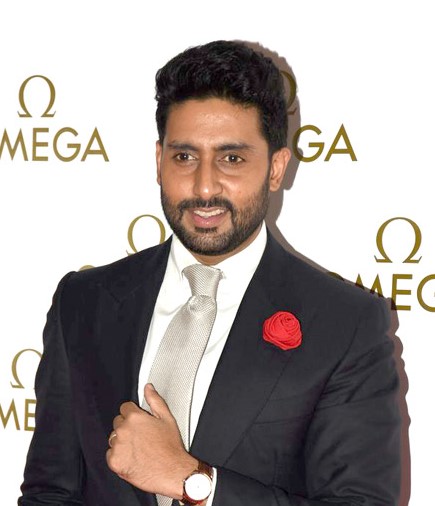
อภิเษก พัจจัน

| name = อภิเษก พัจจันअभिषेक बच्चन
| image = ‎ Abhishek Bachchan.jpg
| birthname = อภิเษก พัจจัน
| occupation = นักแสดง
| yearsactive = 2000–ปัจจุบัน
| children = 1 คน
| birthplace = มุมไบ รัฐมหาราษฏระ อินเดีย
| father = อมิตาภ พัจจัน
| mother = ชยา พัจจัน
อภิเษก พัจจัน (, , ; เกิด 5 กุมภาพันธ์ ค.ศ. 1976) เป็นนักแสดงชายชาวอินเดีย เป็นบุตรชายของนักแสดงชาวอินเดีย อมิตาภ พัจจัน และชยา พัจจัน เป็นสามีของนักแสดงชื่อดังไอศวรรยา ราย เขาสามารถพูด ภาษาอังกฤษ และภาษาฝรั่งเศส ในระหว่างที่ศึกษาในระดับอุดมศึกษาเขาได้ศึกษาอยู่ในมหาวิทยาลัยแห่งหนึ่งในนิวยอร์ก ประเทศสหรัฐอเมริกา แต่เขาก็ศึกษาไม่จบ เนื่องจากเขาสนใจการเป็นนักแสดงของบอลลีวูด ชยา พัจจันผู้เป็นมารดาไม่เห็นด้วย แต่อมิตาภ พัจจัน ผู้เป็นบิดากลับอยากให้ลูกเป็นดารา จึงบอกให้ อภิเษก พัจจัน กลับมาจากสหรัฐอเมริกา เพื่อมาเป็นนักแสดงในบอลลีวูด
อภิเษก พัจจัน ได้รับบทในมิวสิกวีดีโอเพลง "Dhoom" ของทาทา ยัง
== อ้างอิง ==
หมวดหมู่:บุคคลที่ยังมีชีวิตอยู่
หมวดหมู่:นักแสดงชายชาวอินเดีย
หมวดหมู่:ชาวอินเดียที่นับถือศาสนาฮินดู
หมวดหมู่:บุคคลจากมุมไบ